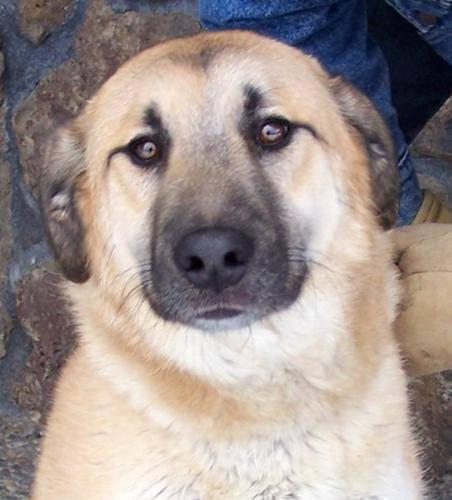
dog